Premiership of David Cameron

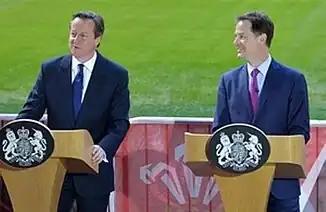
Cameron with Clegg in 2015

The government was critical of Bashar al-Assad's government in the 2011 Syrian uprisings stating it had "forfeited the right to lead" by "miring itself in the blood of innocent people", and backed the rebels. On 24 February 2012, the government recognised the Syrian National Council as a "legitimate representative" of the country. On 20 November 2012, the National Coalition of Syrian Revolutionary and Opposition Forces was recognised as the "sole legitimate representative" of the Syrian people, and a credible alternative to the Syrian government.